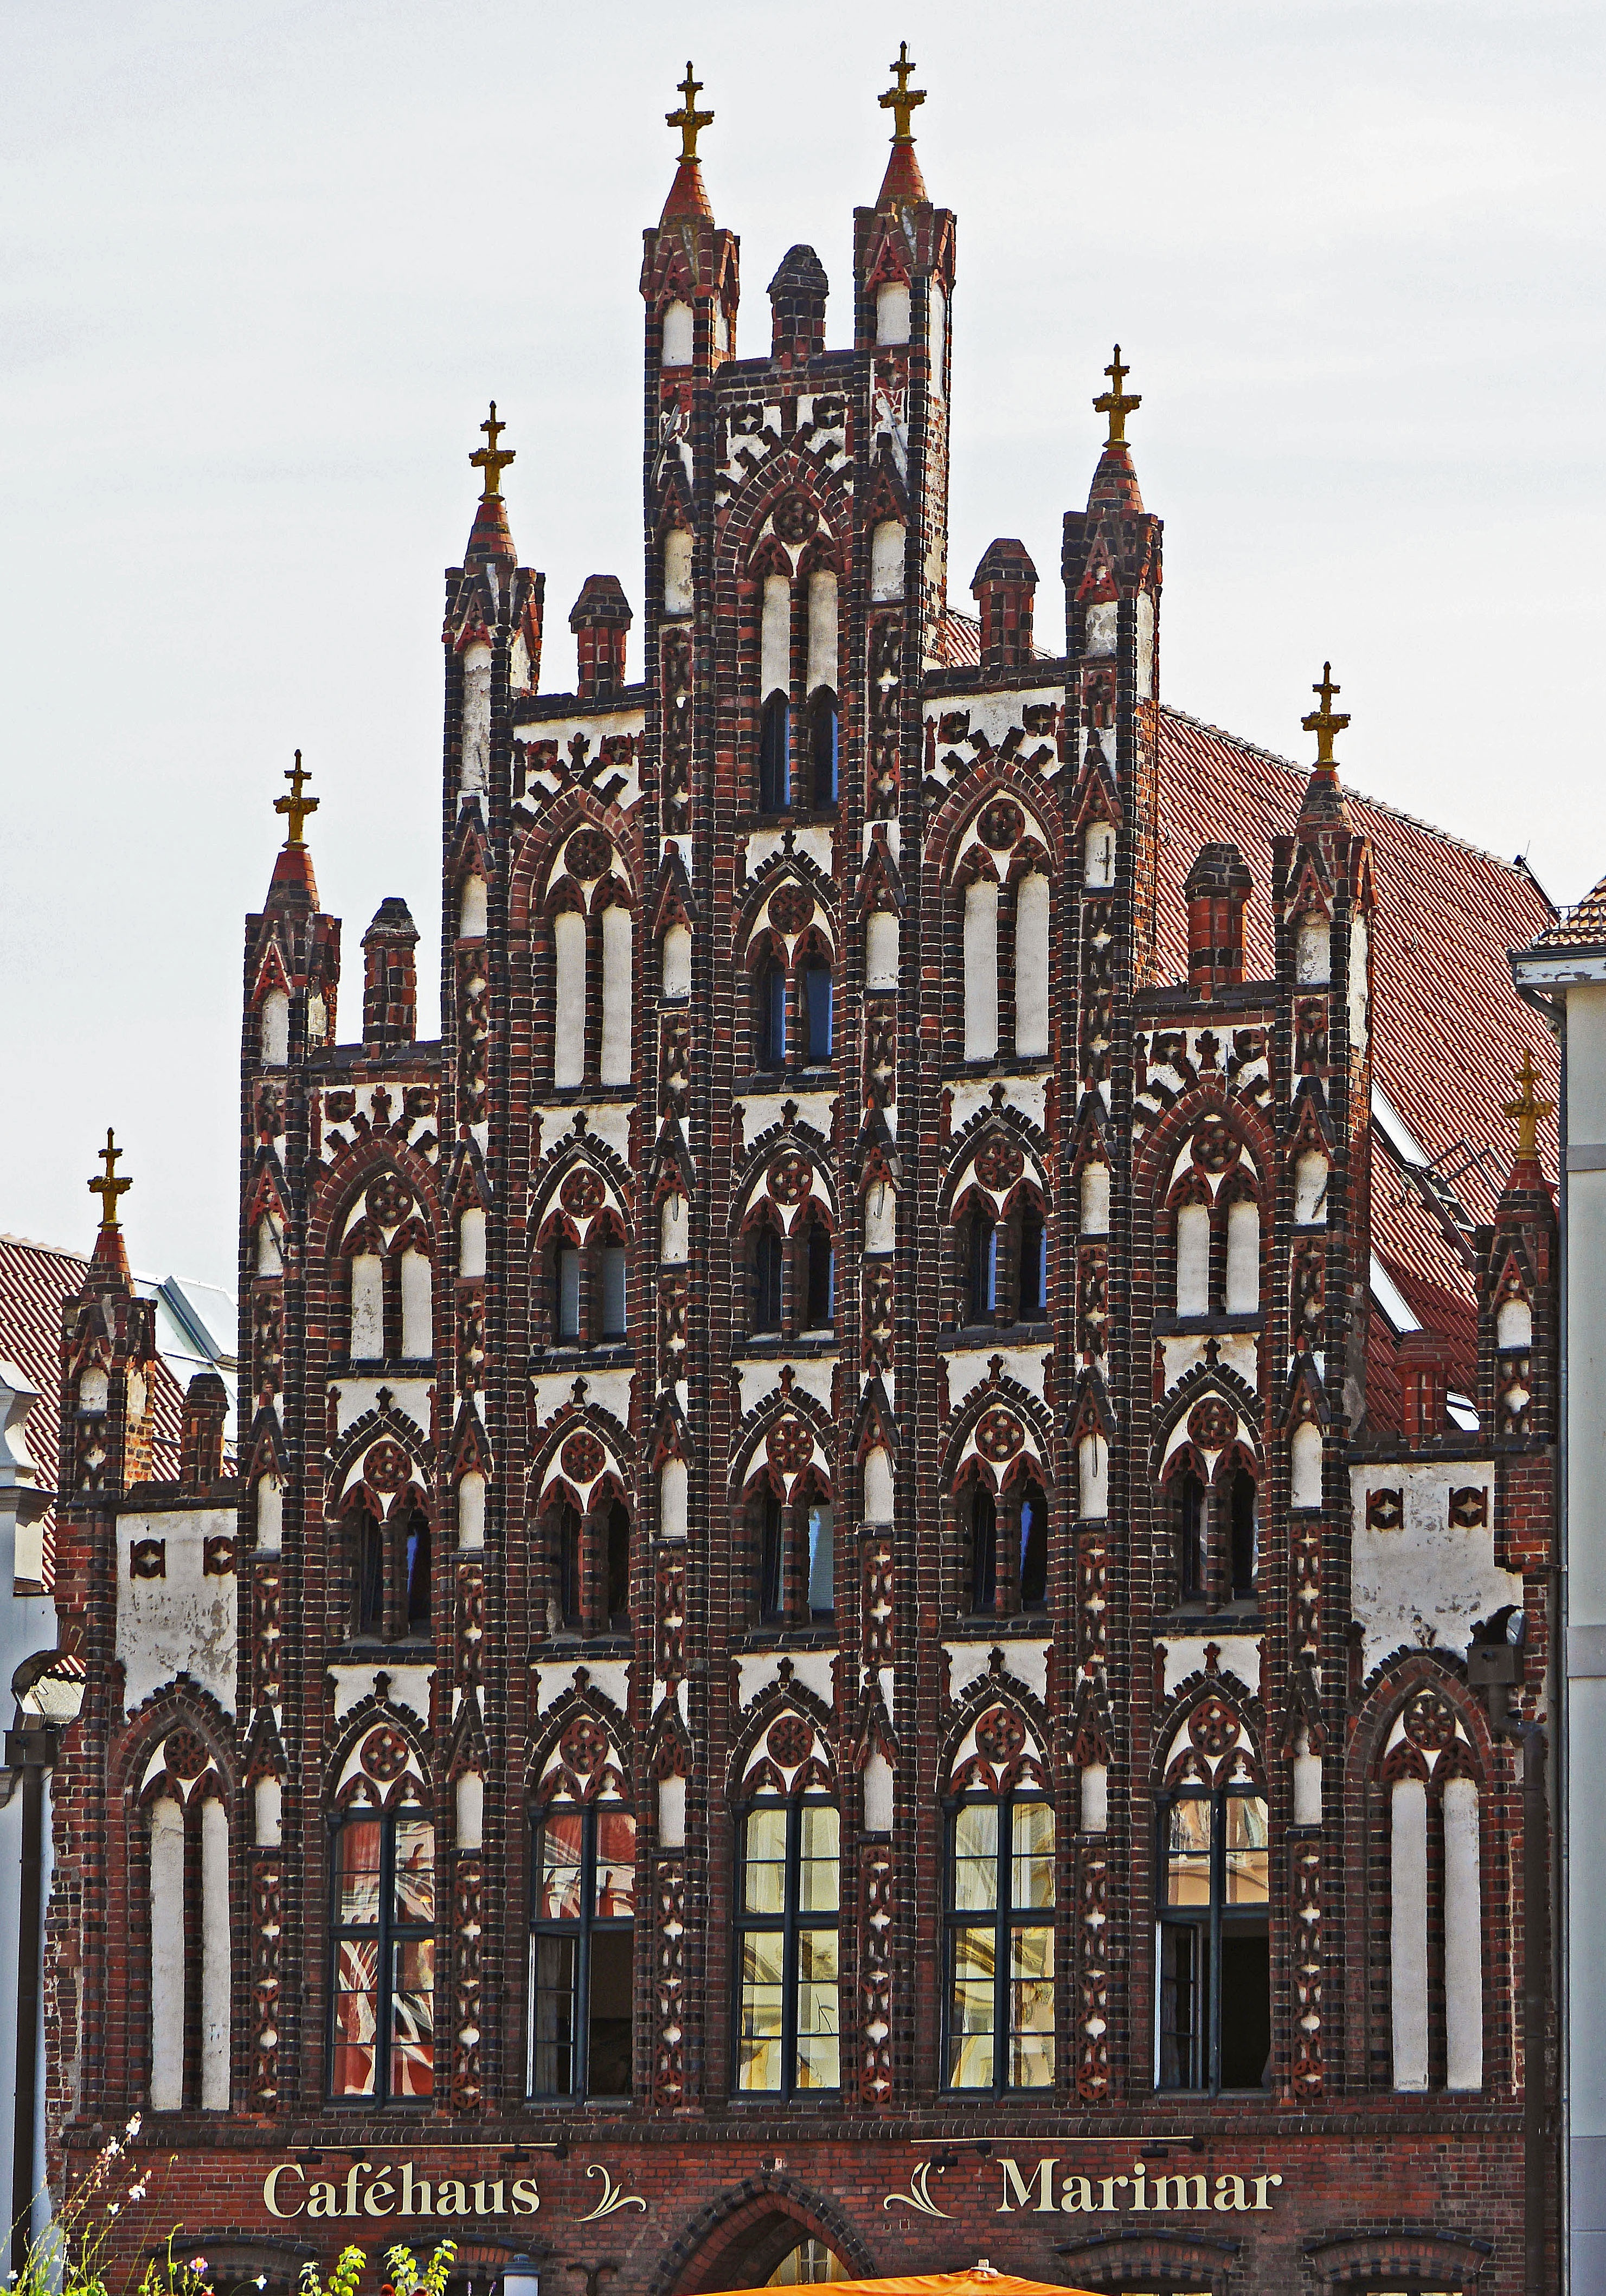
building, landmark, facade, church, cathedral, place of worship, greifswald, baltic sea, hanseatic city, hanseatic league, gothic architecture, jewelery gable, western pomerania